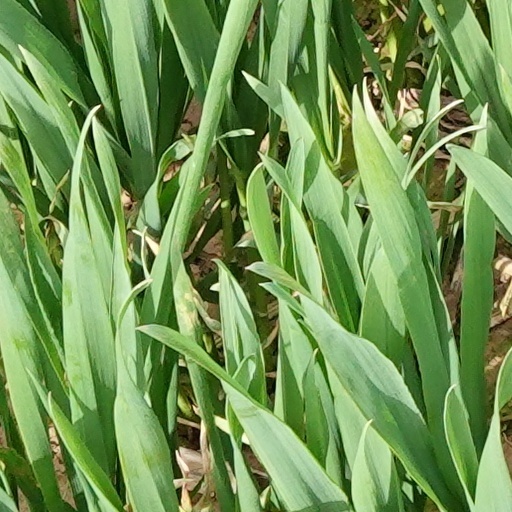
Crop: wheat